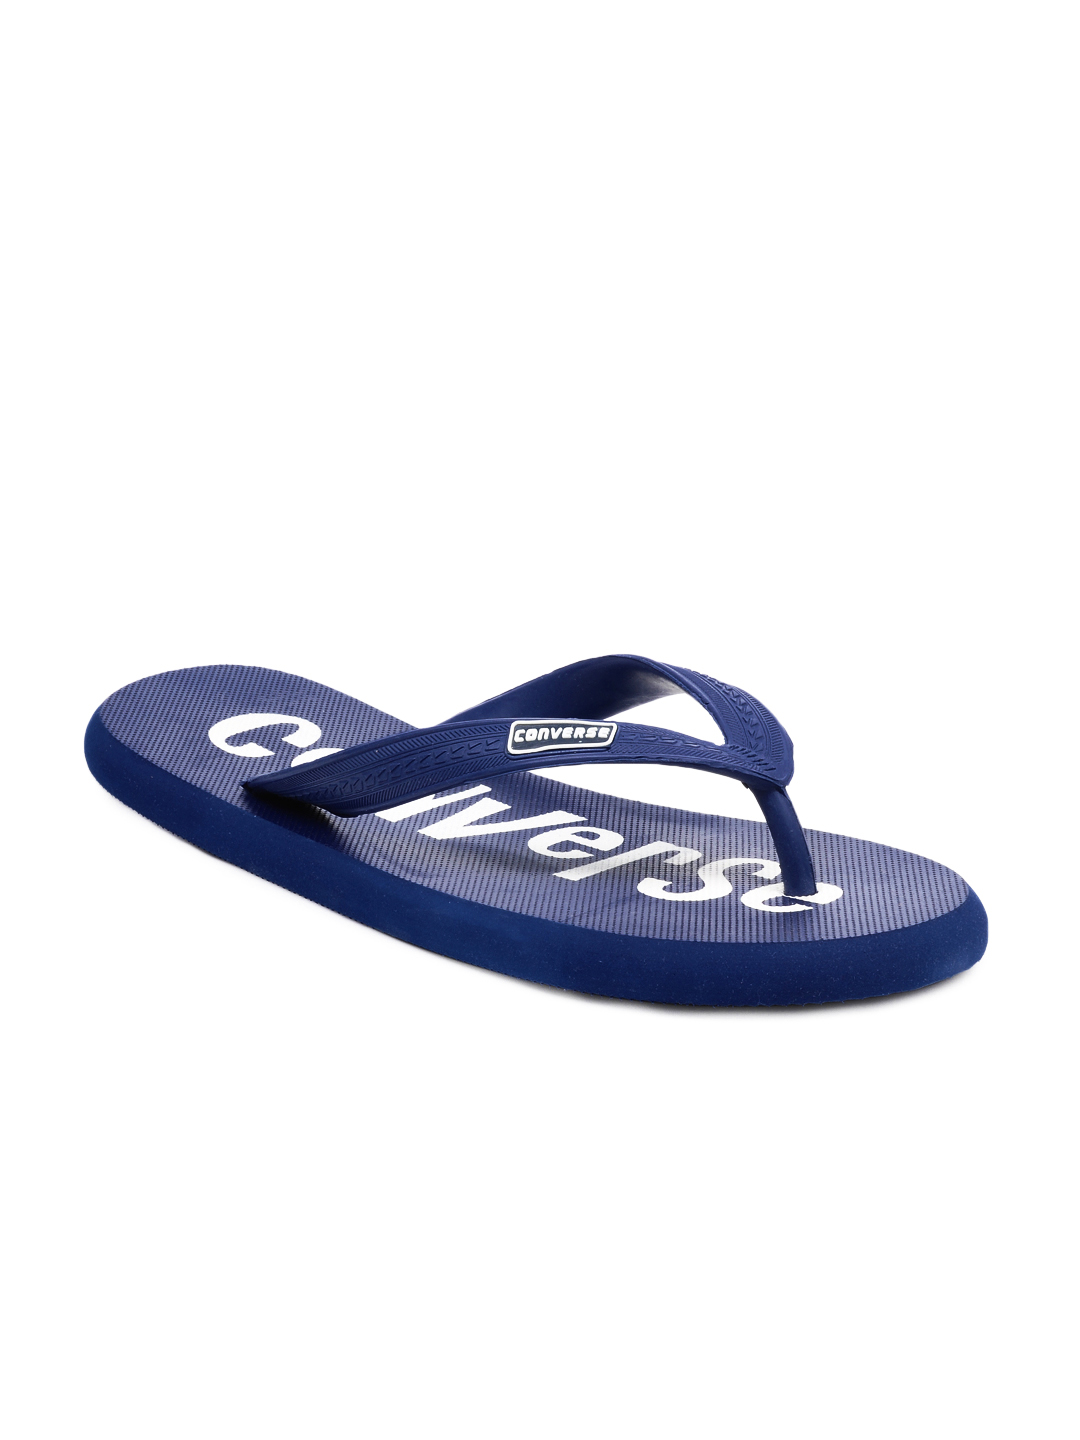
Converse Unisex Blue Flip Flops
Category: Footwear / Flip Flops / Flip Flops
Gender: Unisex
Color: Blue
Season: Spring 2013
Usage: Casual